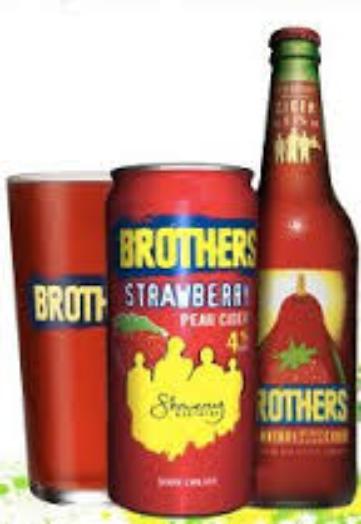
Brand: Brothers Cider
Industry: Food